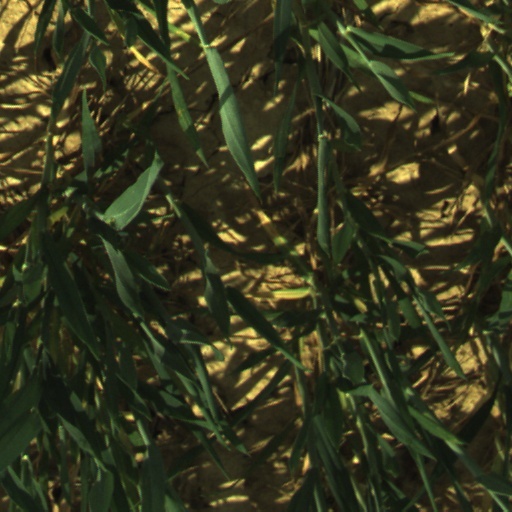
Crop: wheat